Edmund Scarborough (Mississippi politician)

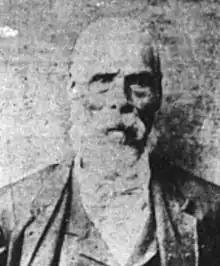
Edmund Scarborough (c.1912)

Edmund Scarborough (May 1840 - ?) was an American minister, farmer and state legislator in Mississippi. He represented Holmes County, Mississippi in the Mississippi House of Representatives in 1870-1871.